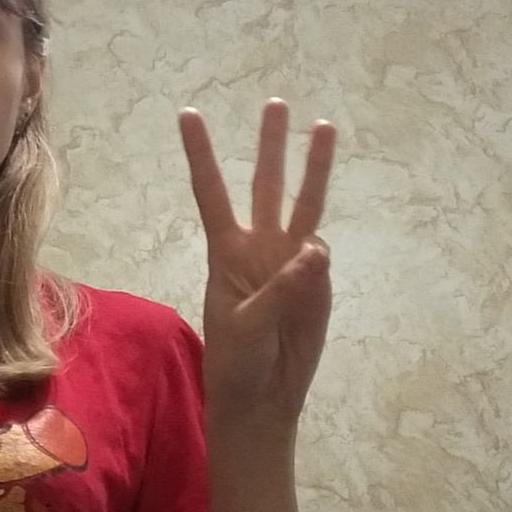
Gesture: three